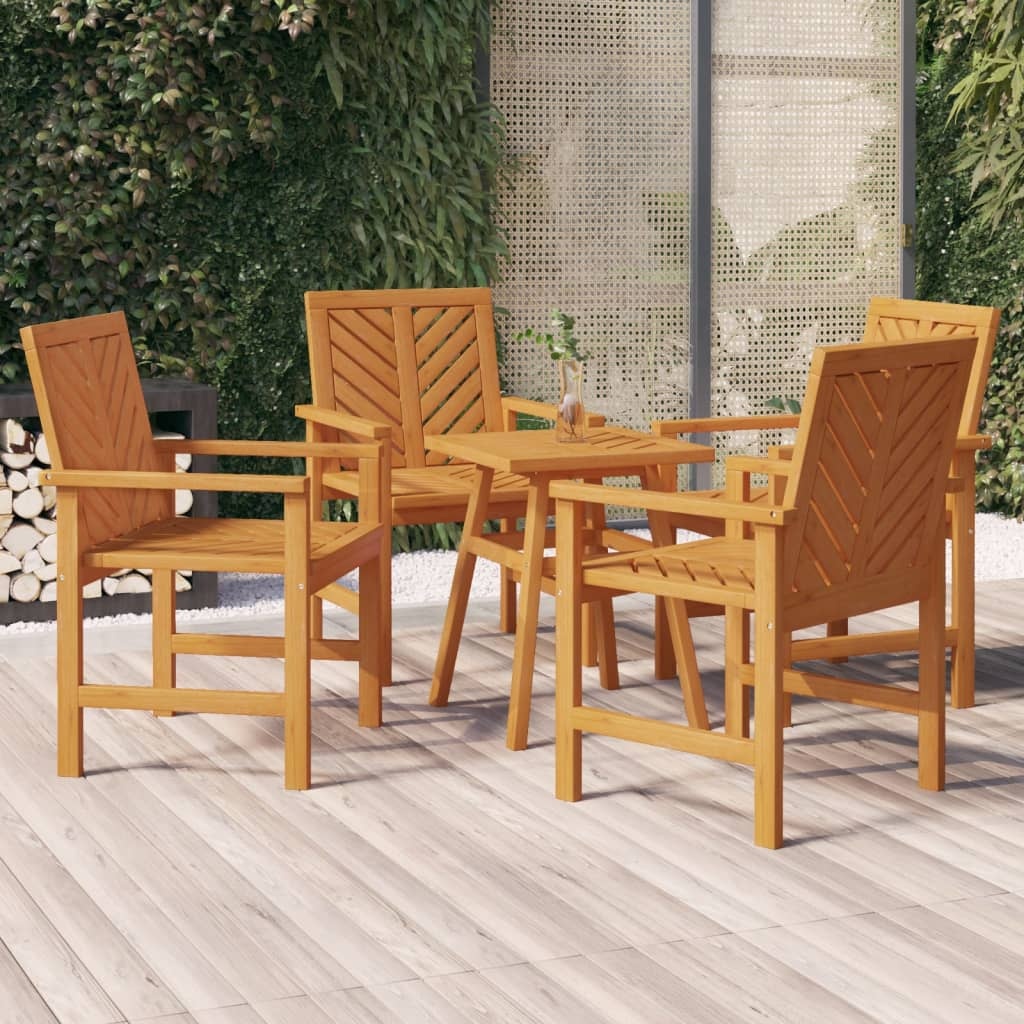
Berkfield Garden Dining Chairs 4 pcs Solid Wood Acacia
These garden dining chairs with fishbone pattern slats are a perfect addition to your garden and terrace, creating a lasting impression! Durable material: Solid acacia wood is a beautiful natural material. Acacia wood is a tropical hardwood, which is dense, sturdy, and durable.Stable frame: The wooden frame of the dining chair ensures sturdiness and stability.Comfortable seating: The garden chair is designed with armrests and a chevron pattern backrest to offer you a comfortable seating experience.Elegant design: Featuring a distinctive diagonal slat pattern, the wooden chairs attract the attention of any onlooker. Good to know:To make assembly as easy as possible, each product is delivered with a manual. Note:To make sure your outdoor furniture stays beautiful, we recommend protecting it with a waterproof cover. Material: Solid acacia wood with an oil finish Dimensions: 62 x 59 x 88 cm (W x D x H) Seat size: 50 x 47 cm (W x D) Seat height from the ground: 47 cm Armrest height from the ground: 61 cm Maximum load capacity: 110 kg Delivery contains: 4 x Dining chair
Brand: Berkfield
Category: Furniture > Outdoor Furniture > Outdoor Seating